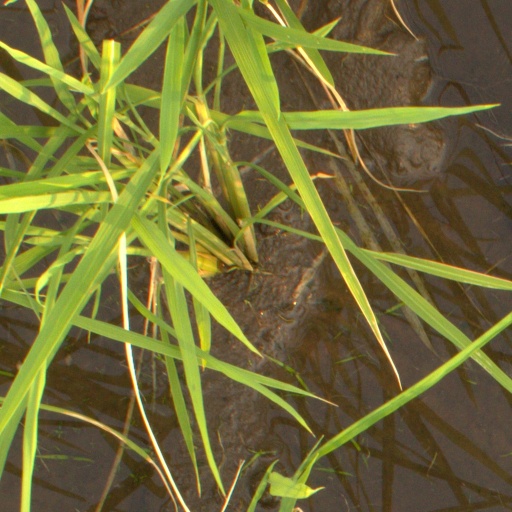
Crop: rice